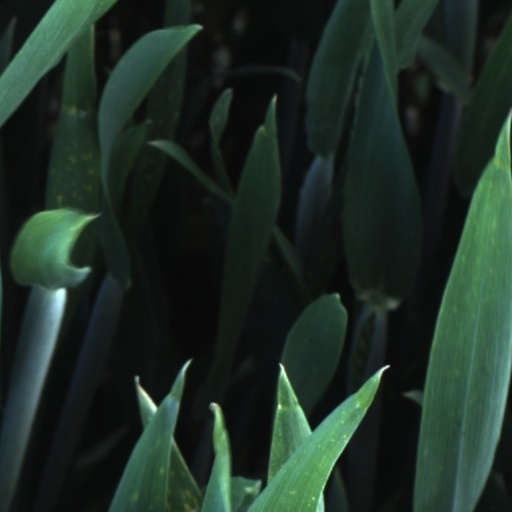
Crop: wheat